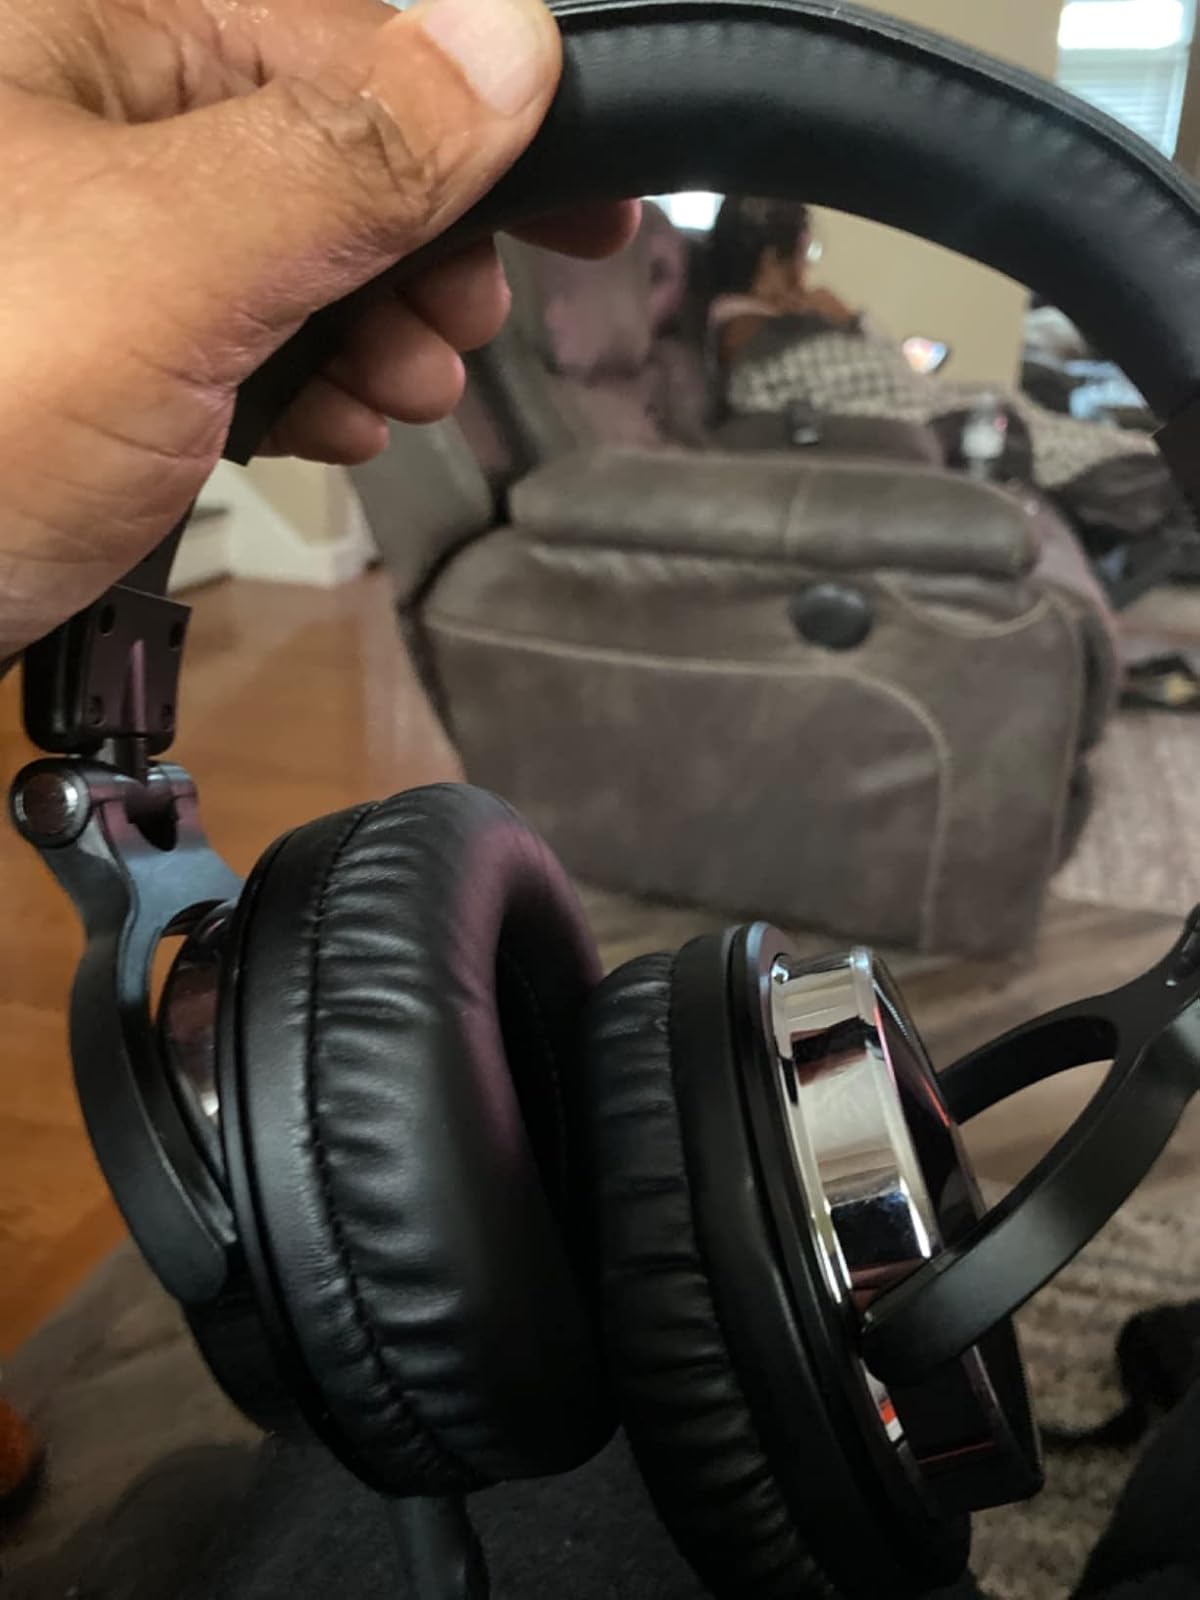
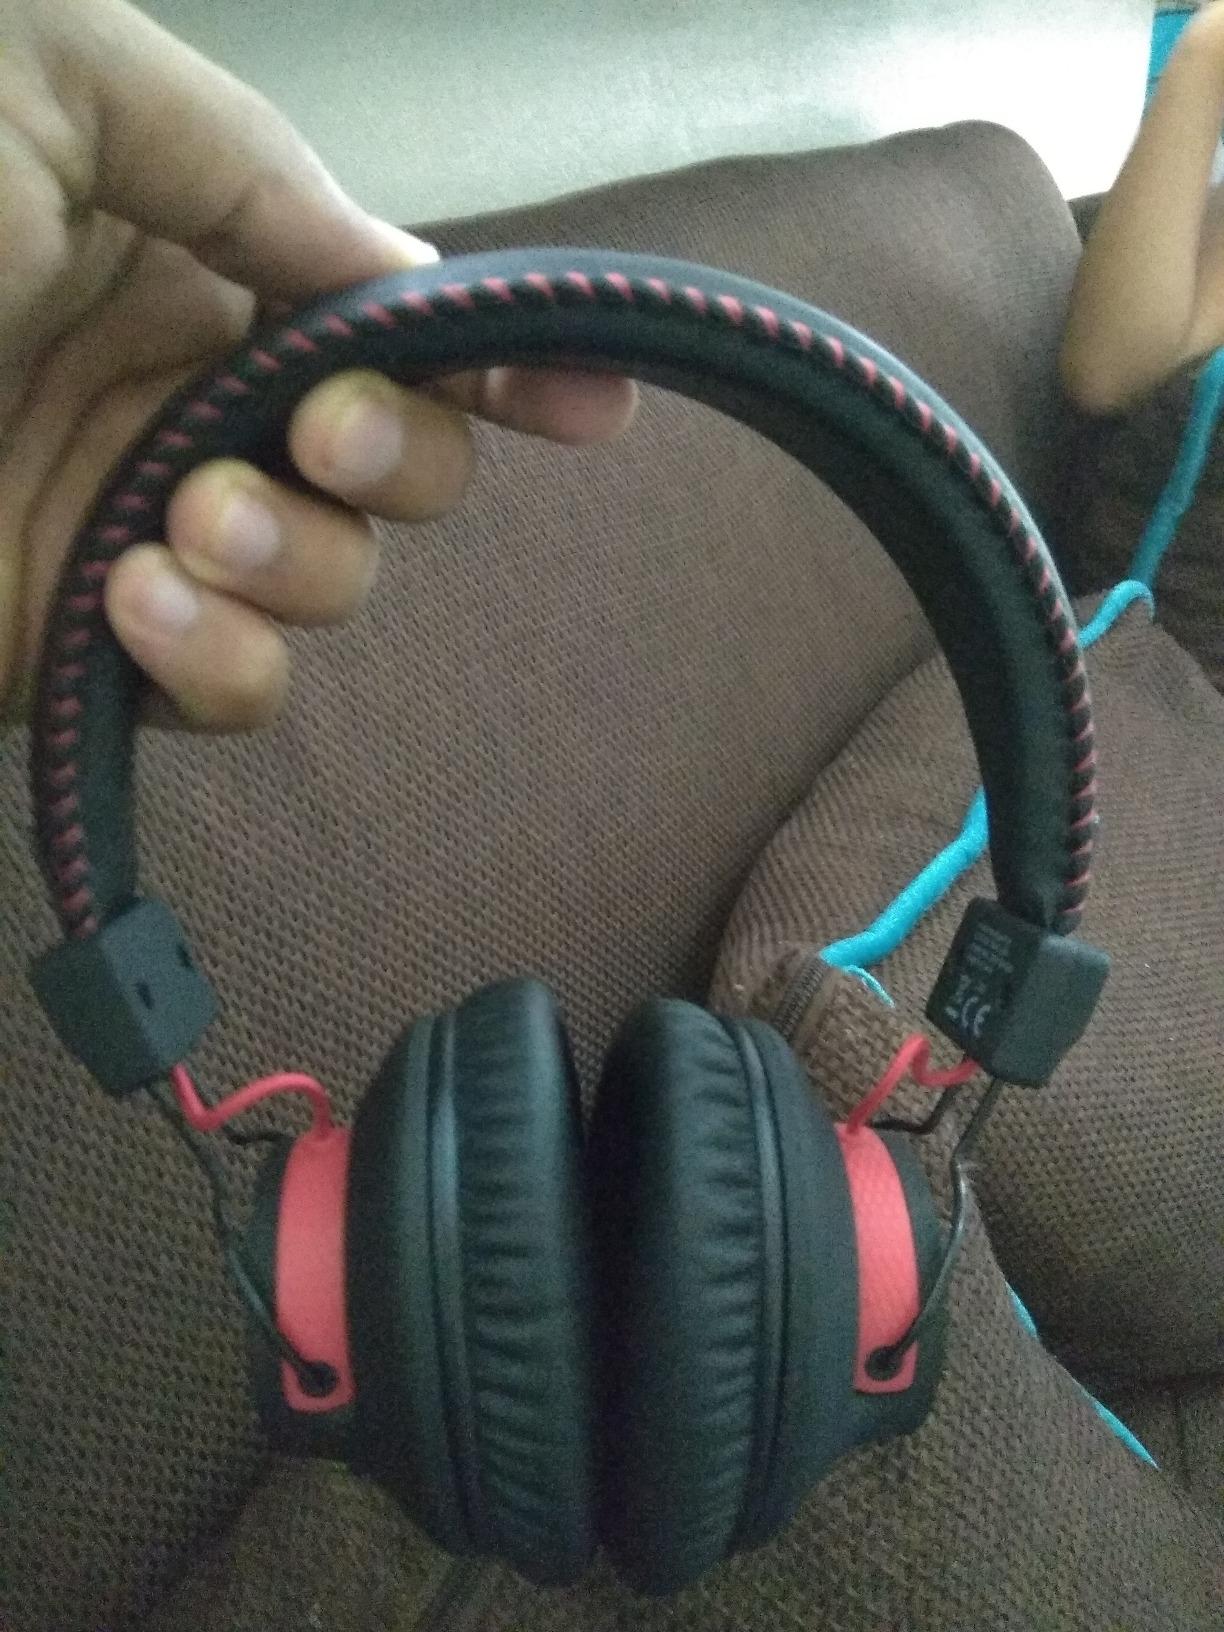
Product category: headphones
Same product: no